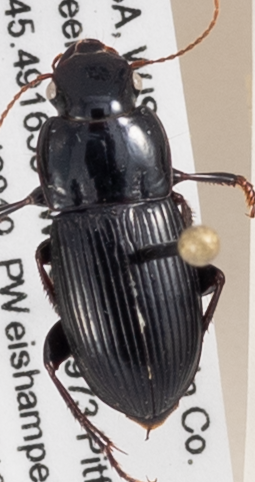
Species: Harpalus providens
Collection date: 2019-07-16
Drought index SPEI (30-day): -0.594
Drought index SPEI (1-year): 2.09
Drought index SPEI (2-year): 0.992